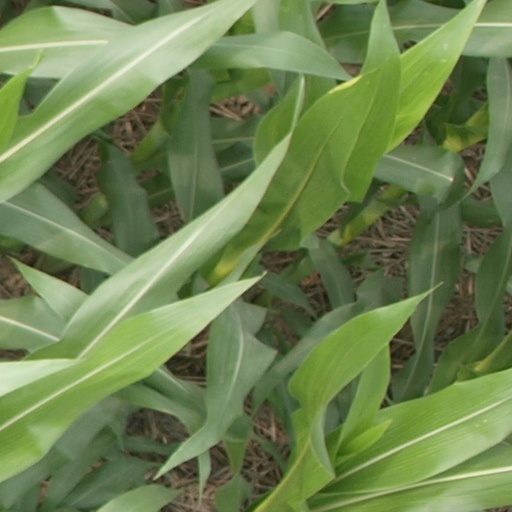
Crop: maize; corn